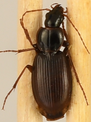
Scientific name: Synuchus impunctatus
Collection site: Bartlett Experimental Forest NEON (BART), plot BART_080